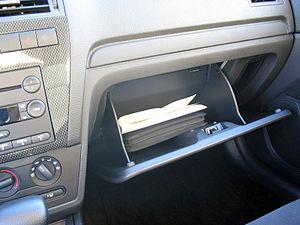
Une boîte à gants est un espace de rangement fermé par une trappe, et intégré à la planche de bord d'une automobile, au-dessus de l'espace réservé aux jambes du passager avant.